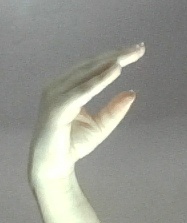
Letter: jeem